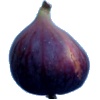
Label: fig